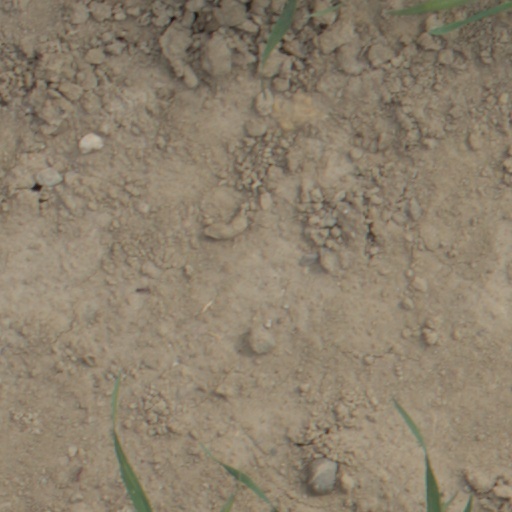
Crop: wheat